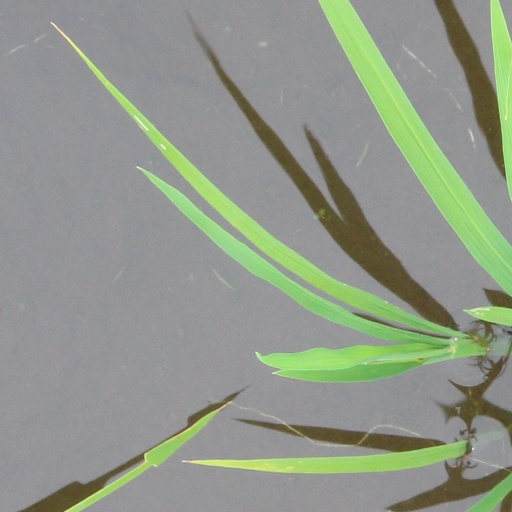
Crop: rice